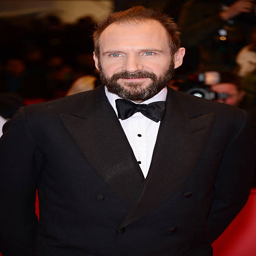
actor attends premiere during festival at person .